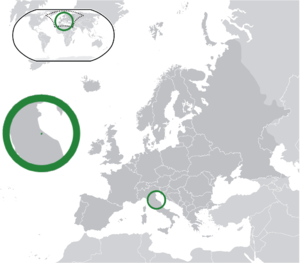
Saint-Marin, en forme longue la sérénissime république de Saint-Marin ou république de Saint-Marin, est un micro-État européen enclavé à l'intérieur de l'Italie. Il est le troisième plus petit État d'Europe après le Vatican et Monaco, et le cinquième au monde après ces deux mêmes États, Nauru et Tuvalu. C’est aussi la plus ancienne république au monde existante de manière continue jusqu'à aujourd'hui, avec un système constitutionnel qui remonte au XVIᵉ siècle.
Les personnes lesbiennes, gays, bisexuelles et transgenres à Saint-Marin disposent d'une reconnaissance légale faible, mais existante.
La liste ci-dessous comprend toutes les entités géographiques correspondant, même partiellement, à au moins une définition de l'Europe. 56 États souverains, dont six ont une reconnaissance limitée, sont considérés comme appartenant au territoire européen et/ou adhérents à des organisations européennes internationales. Huit zones ne font pas entièrement partie d'un État européen ou ont des statuts politiques spéciaux.